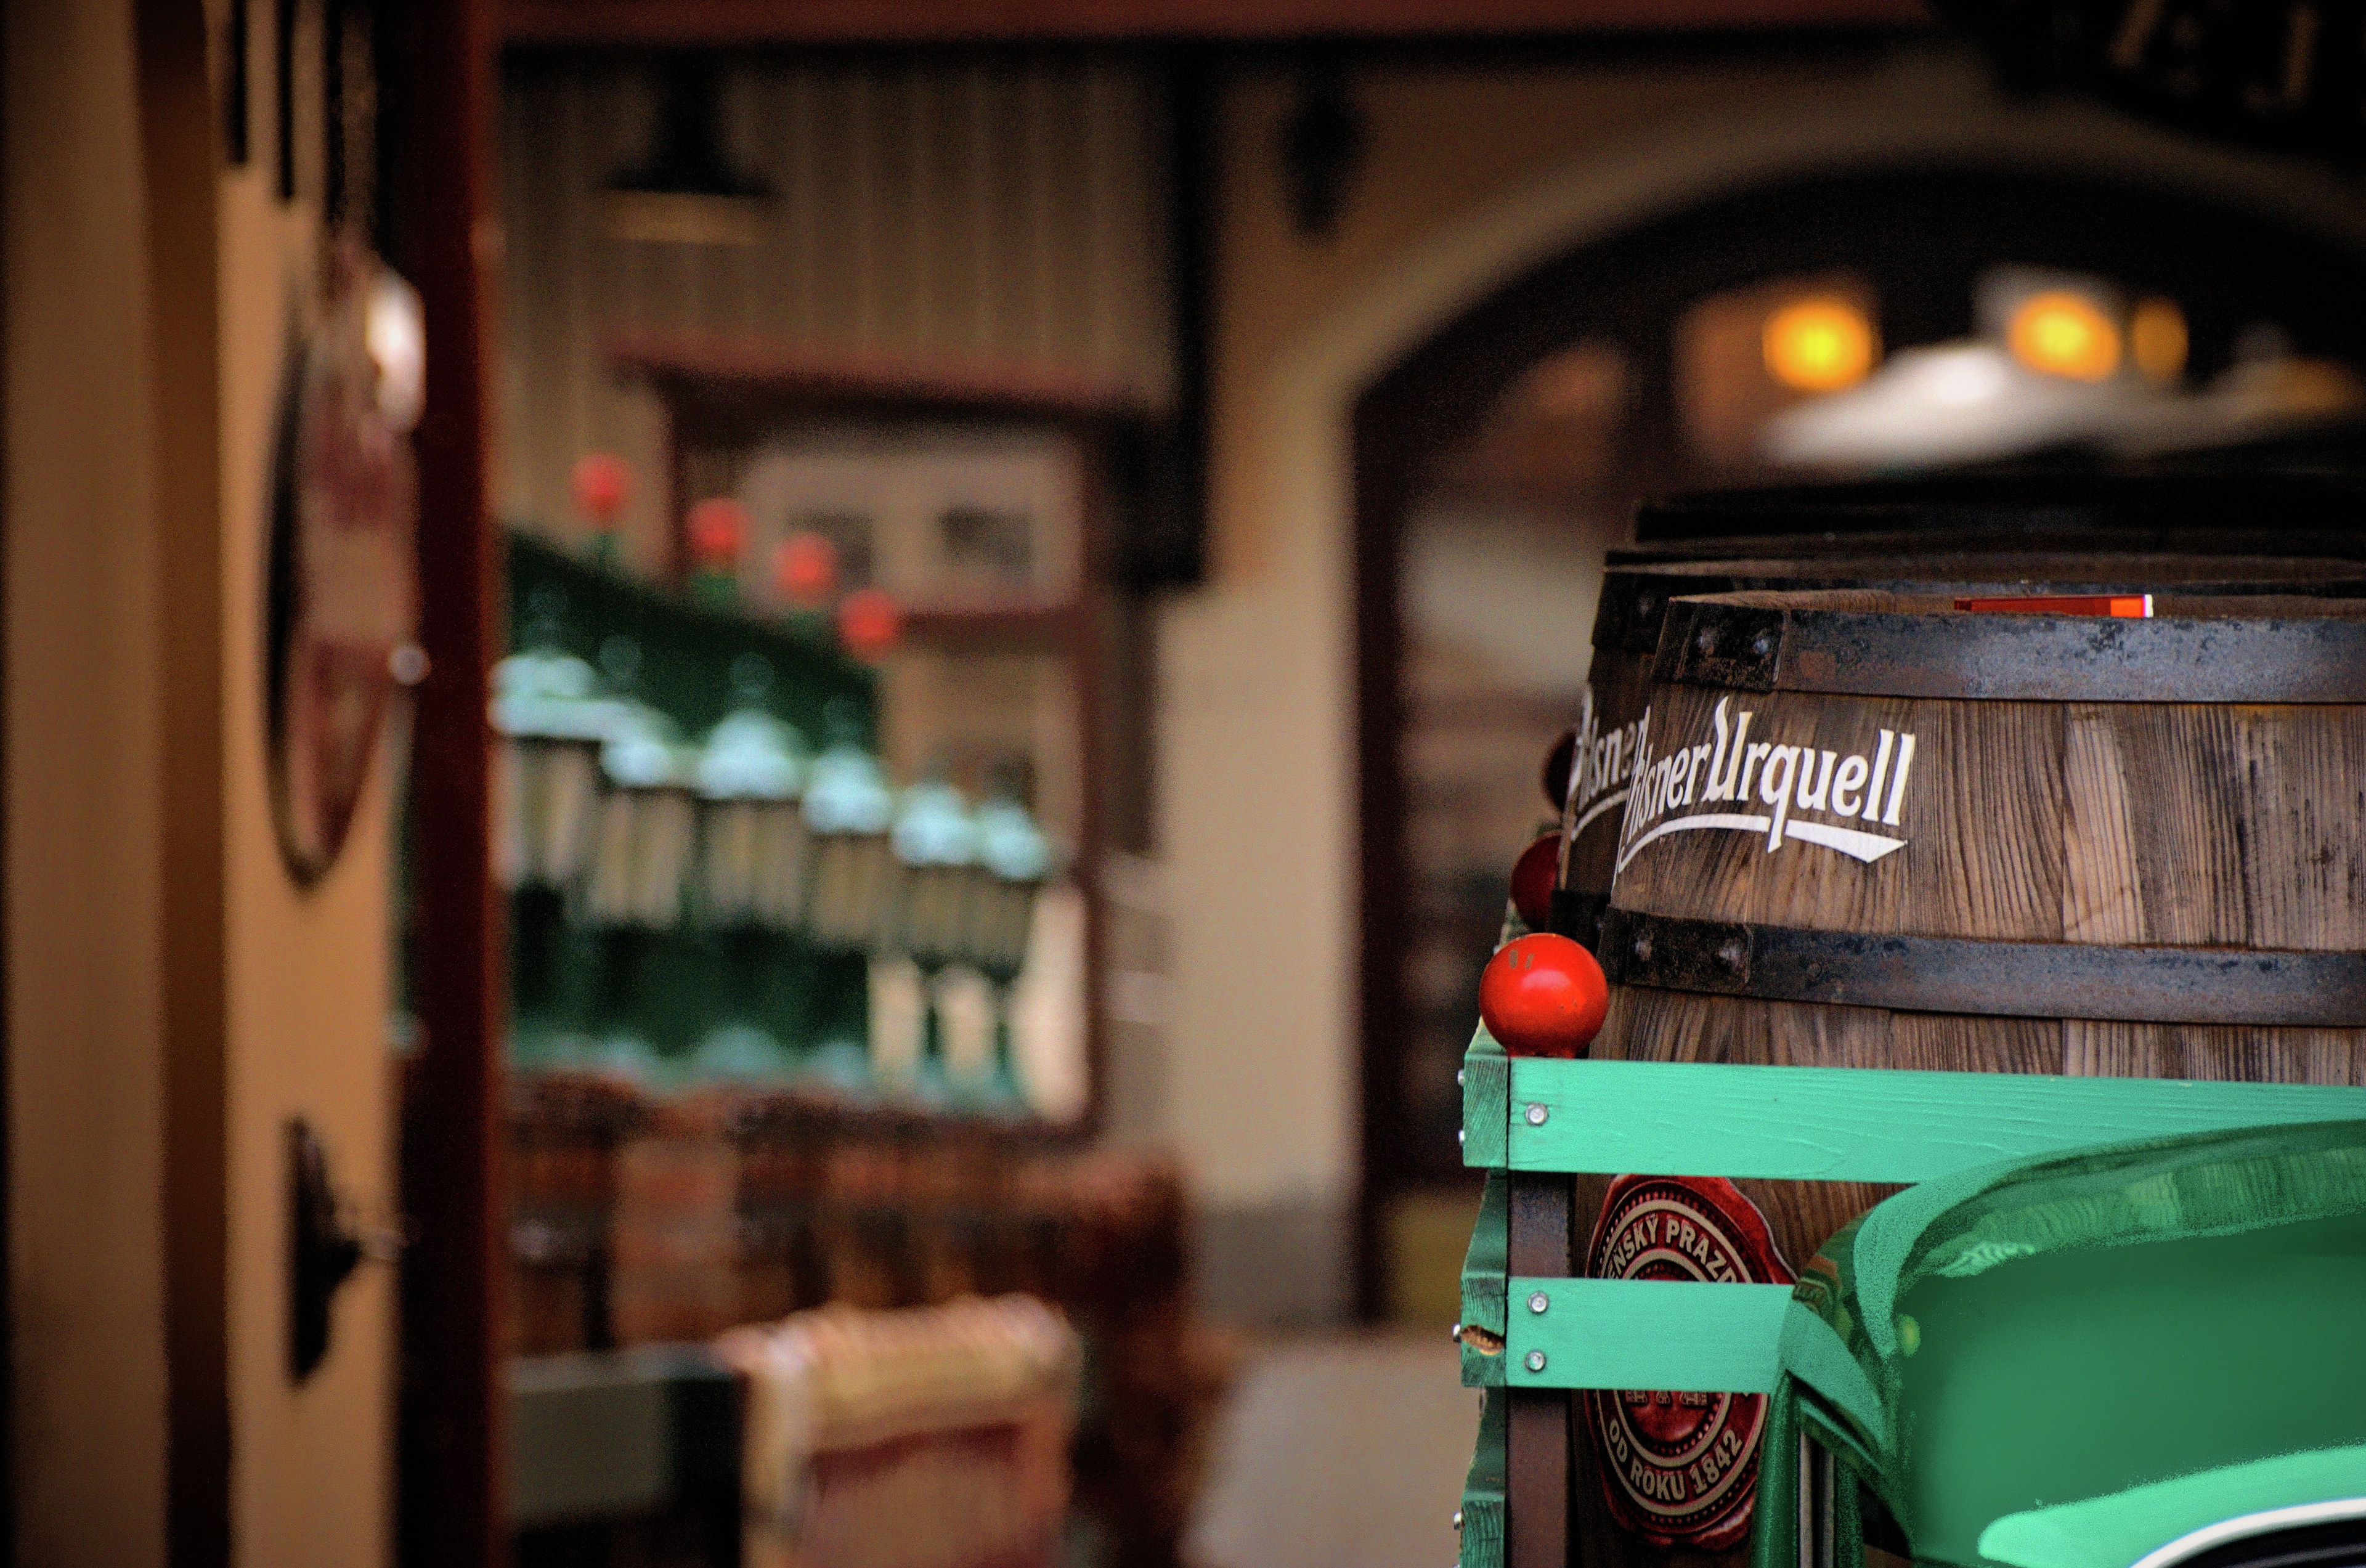
street, red, color